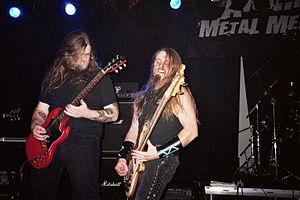
Enslaved est un groupe de black metal viking norvégien, originaire de Haugesund, et fondé en 1991.